Deep biosphere

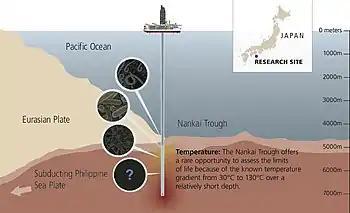
Schematic of an expedition aboard the Japanese drilling ship D/V "Chikyū"

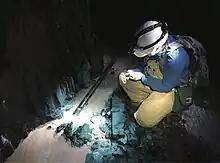
Researcher sampling fluid from a deep mine

Microbes from the ocean floor can sampled by drilling boreholes and collecting cores. The methods must be adapted to different types of rock, and the cost of drilling limits the number of holes that can be drilled. Microbiologists have made use of scientific drilling programs: the Ocean Drilling Program (ODP), which used the JOIDES "Resolution" drilling platform, and the Integrated Ocean Drilling Program (IODP), which used the Japanese ship "Chikyū".